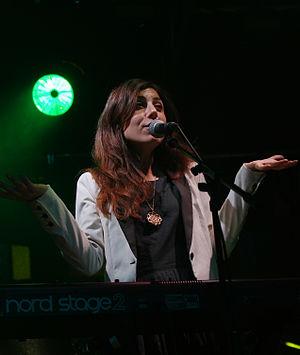
Julia Shammas Holter est une auteure-compositrice-interprète et productrice américaine née le 18 décembre 1984, à Milwaukee dans l'État du Wisconsin.